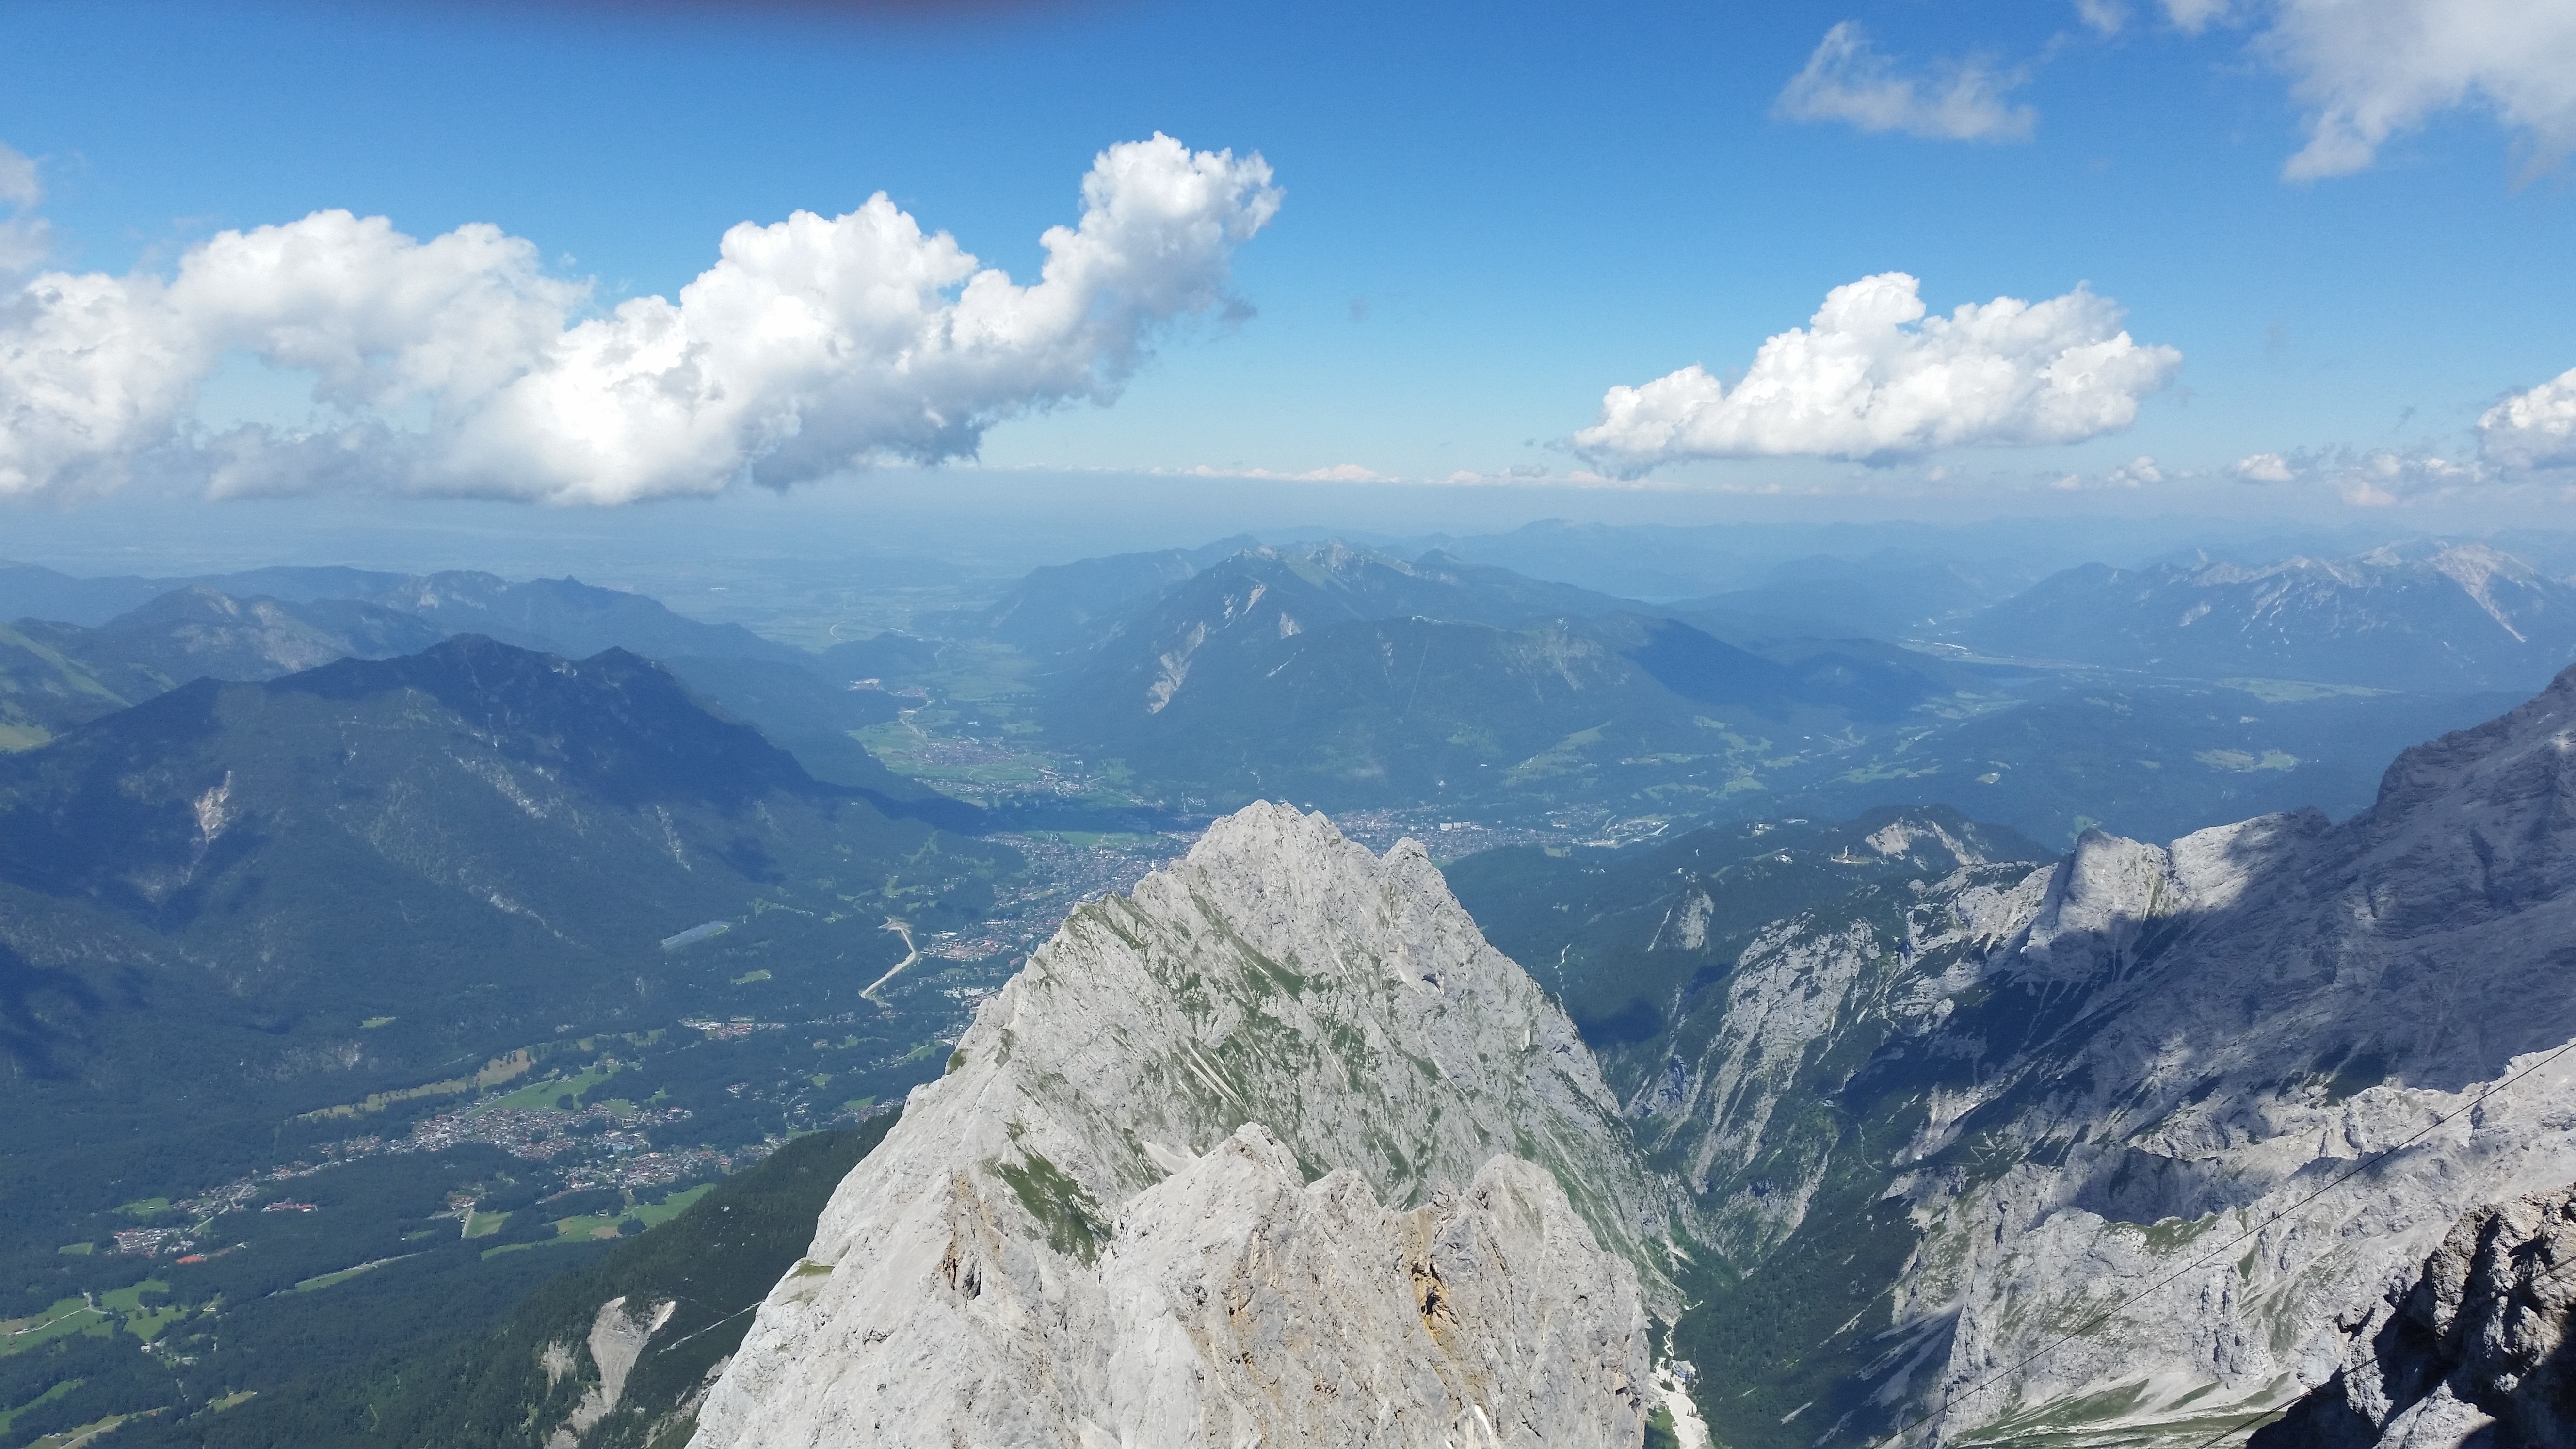
mountain, sky, adventure, mountain range, panorama, summer, alpine, blue, extreme sport, ridge, paragliding, summit, mountaineering, sports, alps, plateau, germany, zugspitze, cirque, top, landform, mountain pass, garmisch partenkirchen, geographical feature, mountainous landforms